Coconut

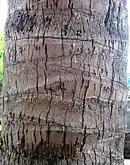
Coconut trunk

Maturity is difficult to assess on an unopened coconut, and there is no technically proven method for determining maturity. Based on color and size, younger coconuts tend to be smaller and have brighter colors, while more mature coconuts have browner colors and are larger. They can also be determined traditionally by tapping on the coconut fruit. Malauhog has a "solid" sound when tapped, while Malakanin and Malakatad produce a "hollow" sound. Another method is to shake the coconut. Immature coconuts produce a sloshing sound when shaken (the sharper the sound, the younger it is), while fully mature coconuts do not.